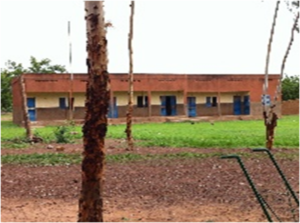
École primaire de Temnaoré
Temnaoré est un village situé dans le département de Kongoussi de la province du Bam dans la région du Centre-Nord au Burkina Faso.